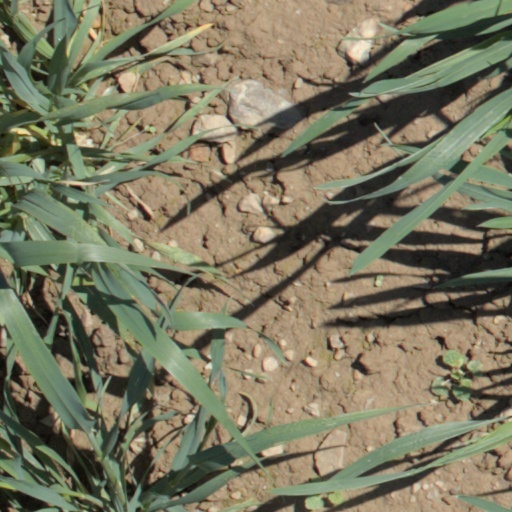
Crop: wheat